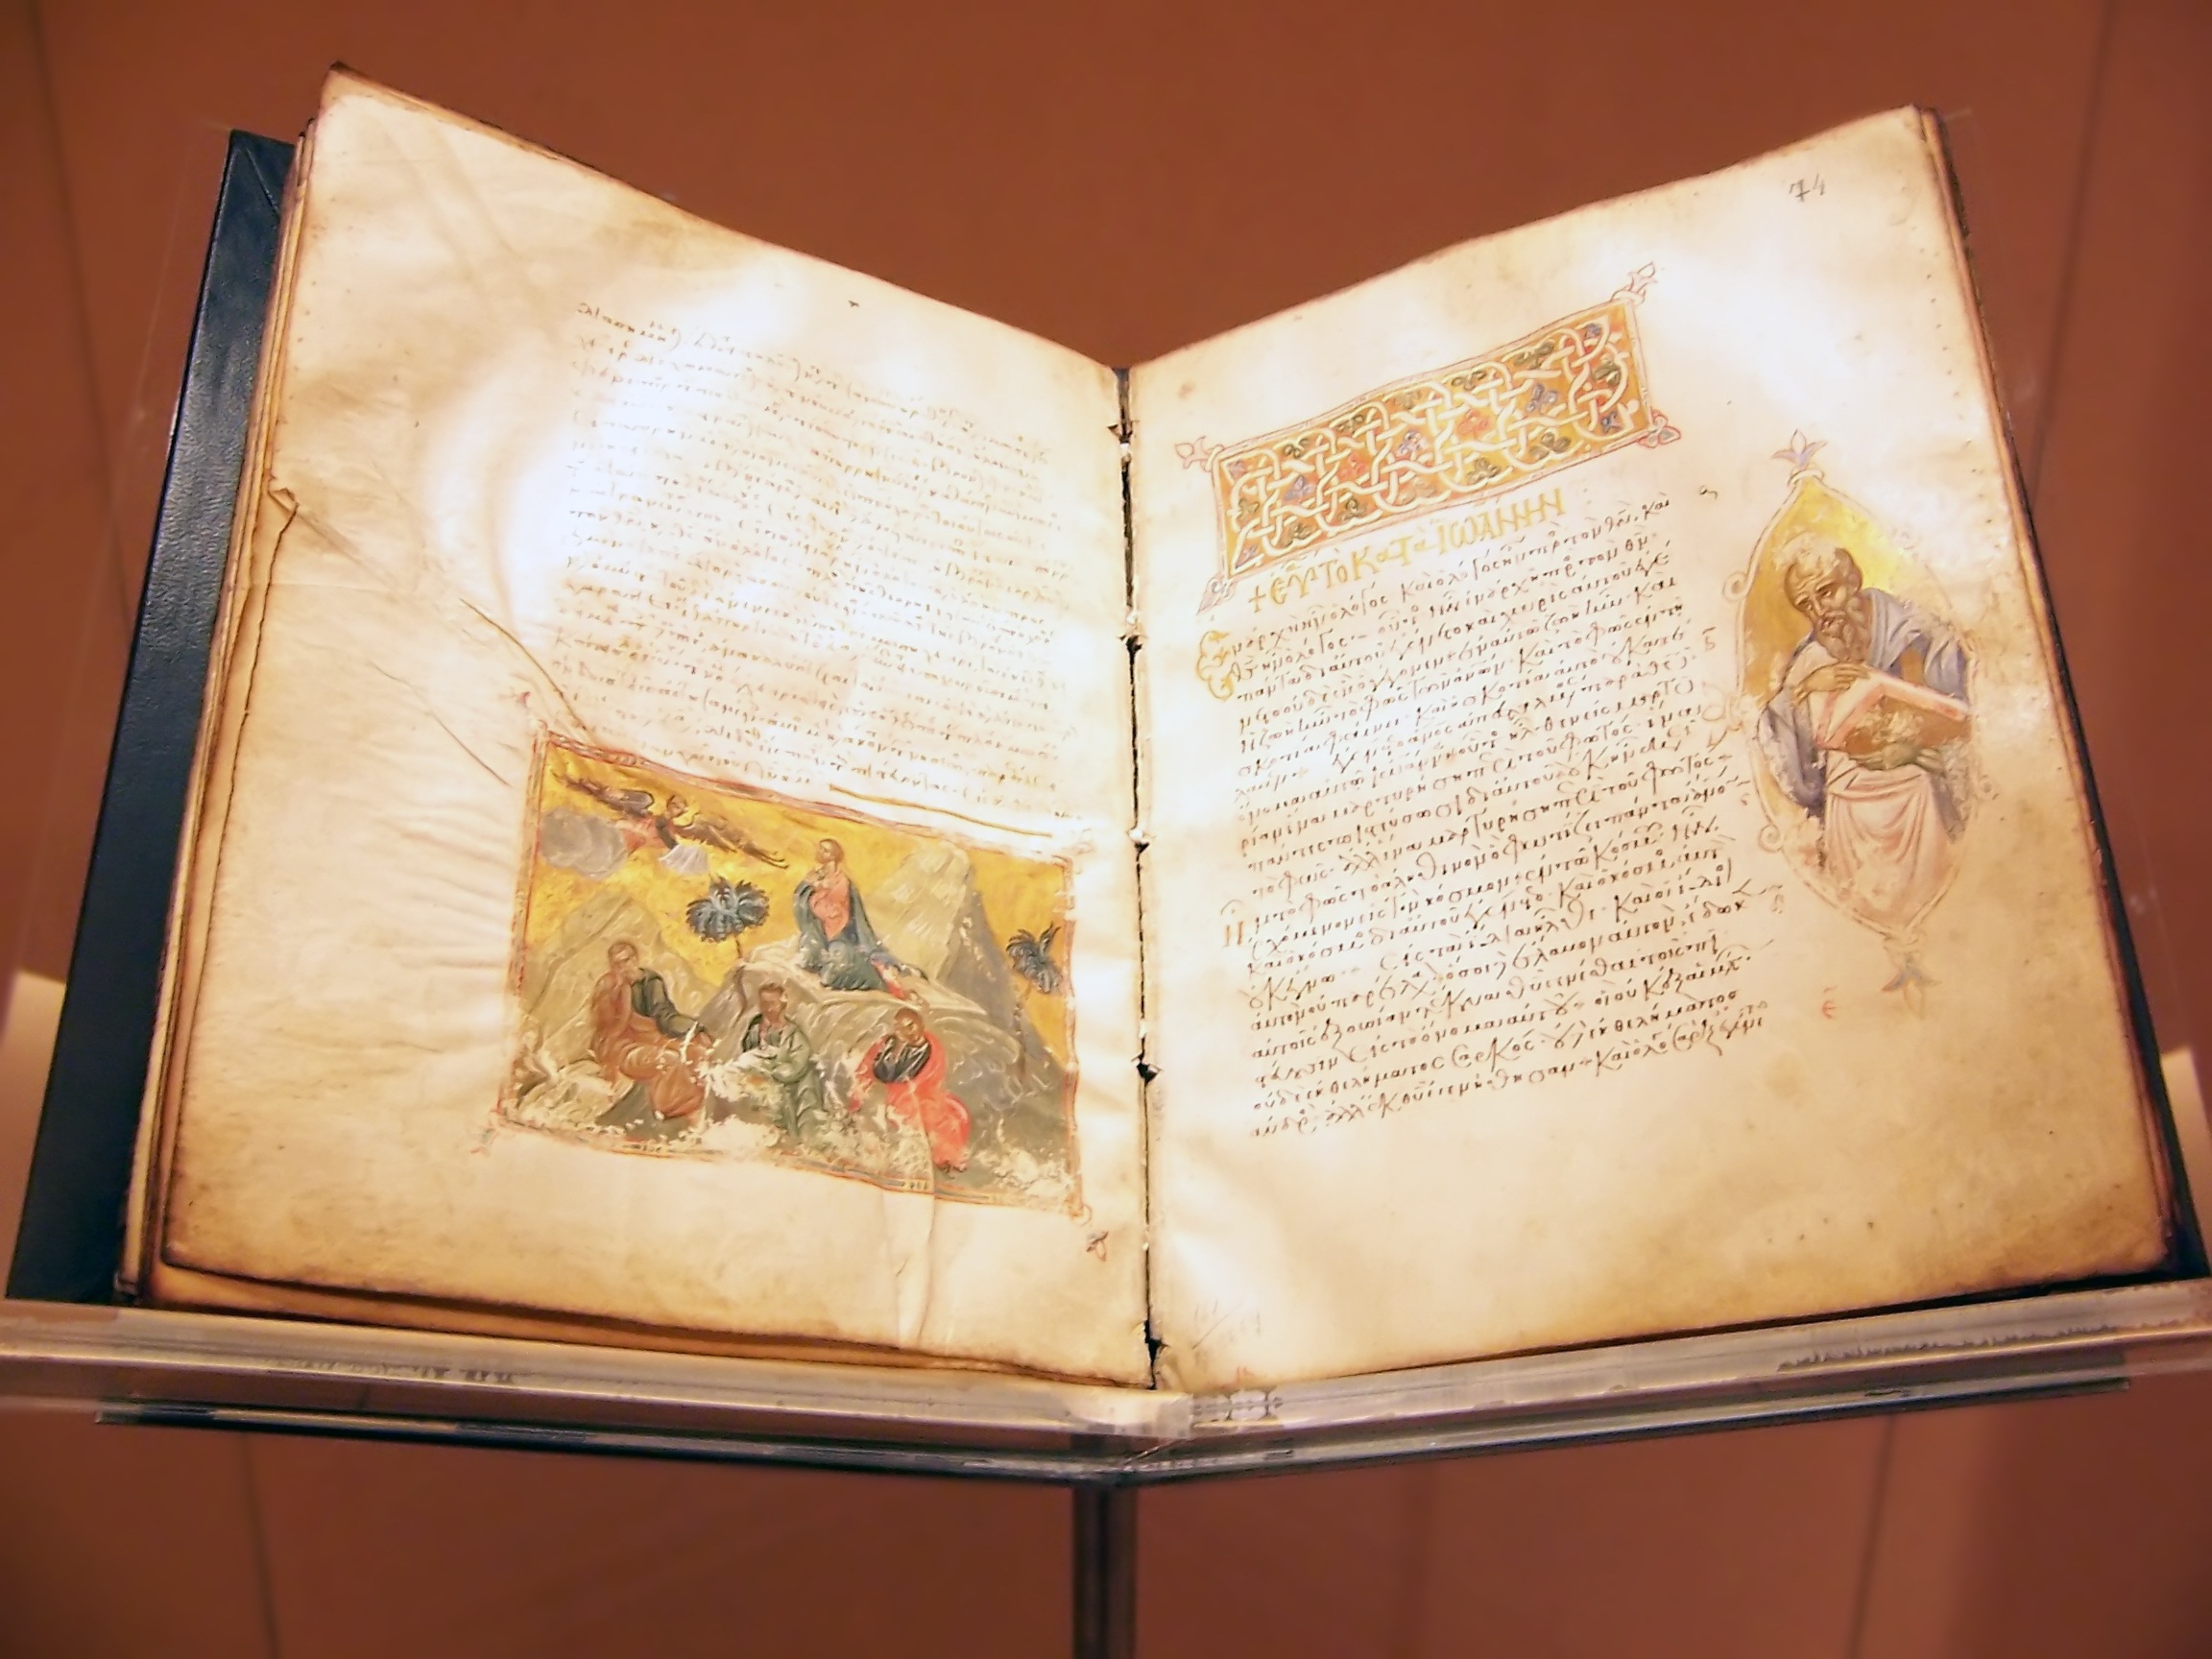
wood, religion, bible, art, christianity, picture frame, gospel